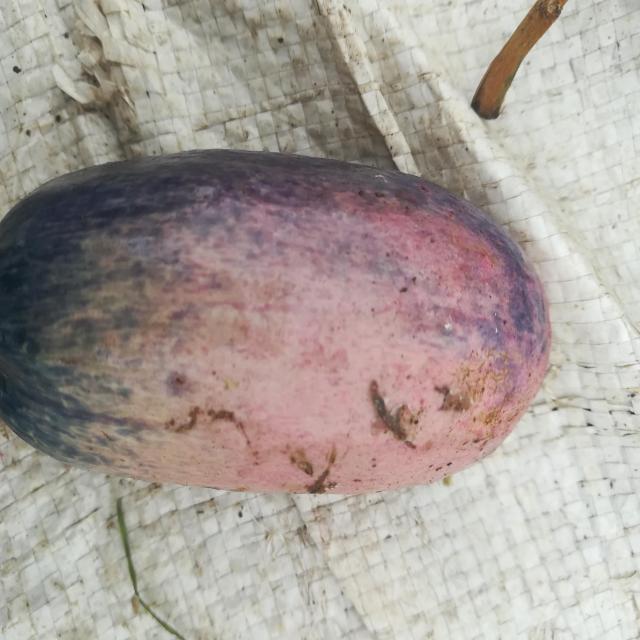
Plum grade: unripe